Alex Mack

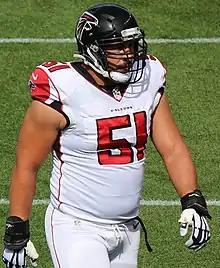
Mack with the Atlanta Falcons in 2016

Javon Alexander Mack (born November 19, 1985) is an American former professional football player who was a center in the National Football League (NFL). He played college football for the California Golden Bears and was selected by the Cleveland Browns in the first round with the 21st overall selection of the 2009 NFL draft. He also played for the Atlanta Falcons and the San Francisco 49ers. He was inducted into the College Football Hall of Fame in 2025.